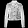
Label: Coat